Simeon of Poland

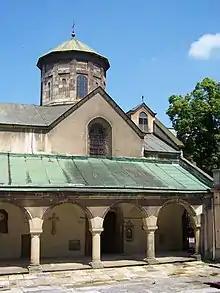
The Armenian cathedral of Lviv

Simeon's father Mahdesi Martiros and mother Dolvat Khatun were originally from the coastal city of Kaffa in Crimea. They had left their hometown around 1580 and later settled in Zamość. Simeon was born there in 1584 and had three siblings: Hovhannes, Juhar, and Hripsimeh. He lost his mother as an infant in 1586 and his father in 1605, as well as his only brother Hovhannes before 1608. He was raised by his older sister Juhar, who died in 1612, when Simeon was travelling around Venice. Both of his sisters, Juhar and Hripsimeh, were married and had children.